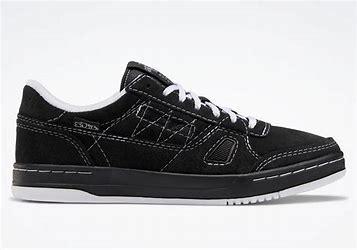
Brand: Reebok
Model: LT Court